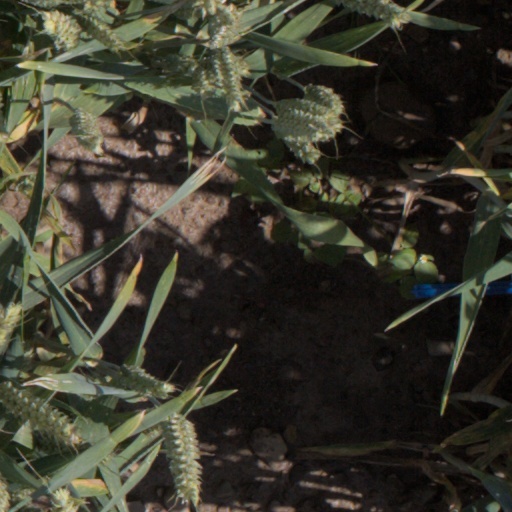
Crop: wheat